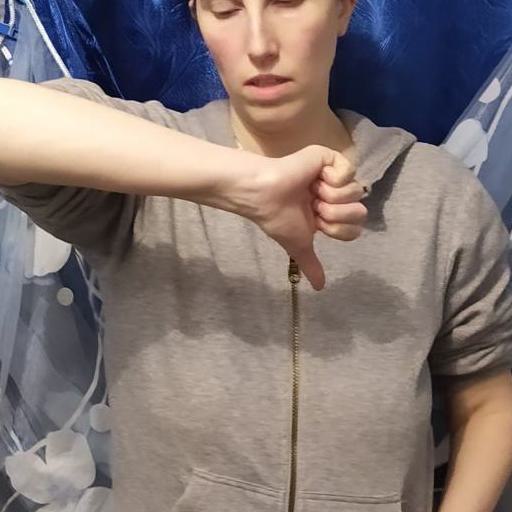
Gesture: dislike